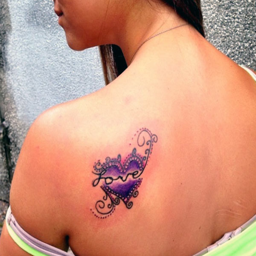
that is so wonderful purple love heart small tattoo designs on the left upper back for girls